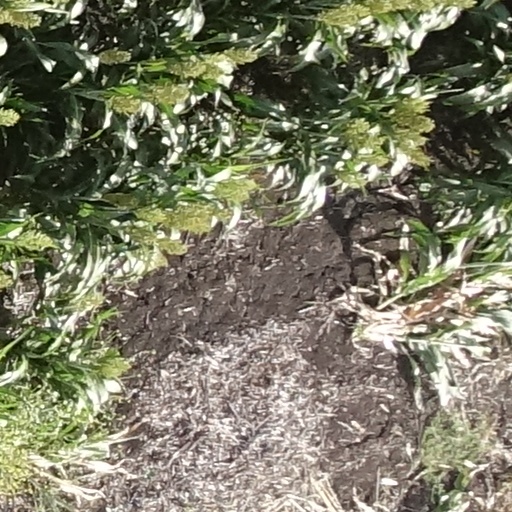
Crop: sorghum